Describe the emotion expressed in this image:  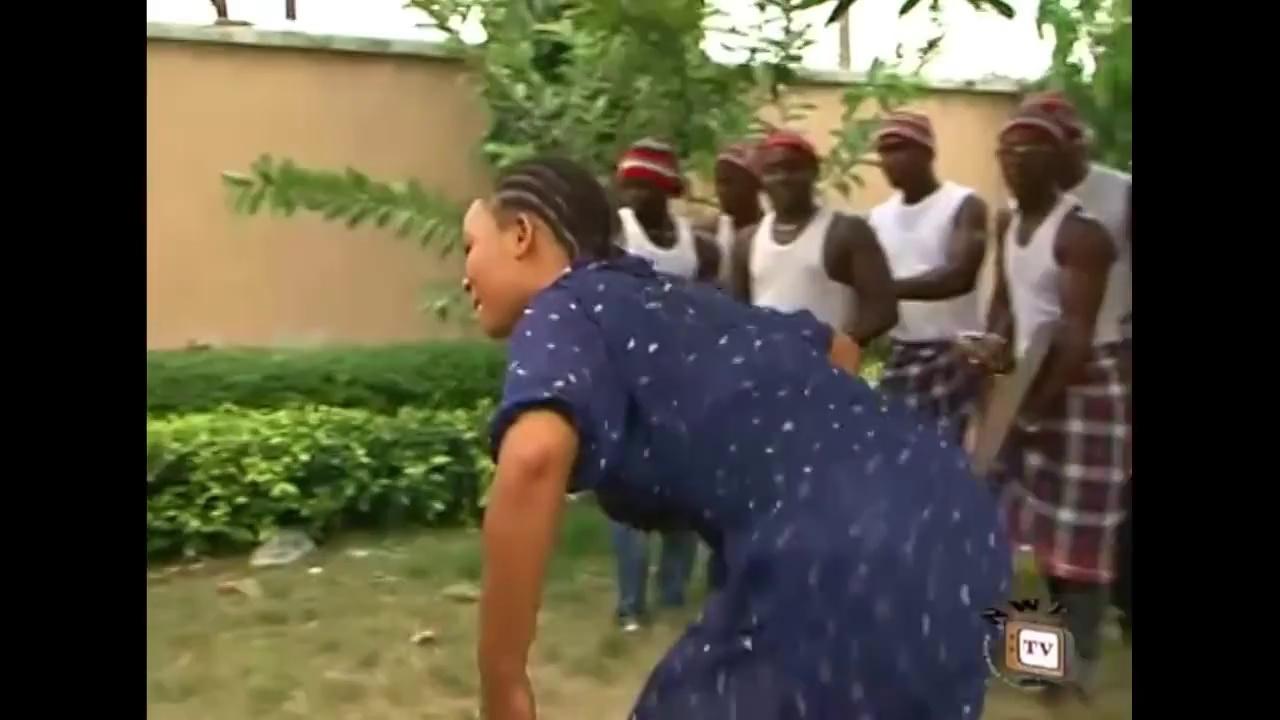
This person displays Fear, valence and arousal with low intensity.